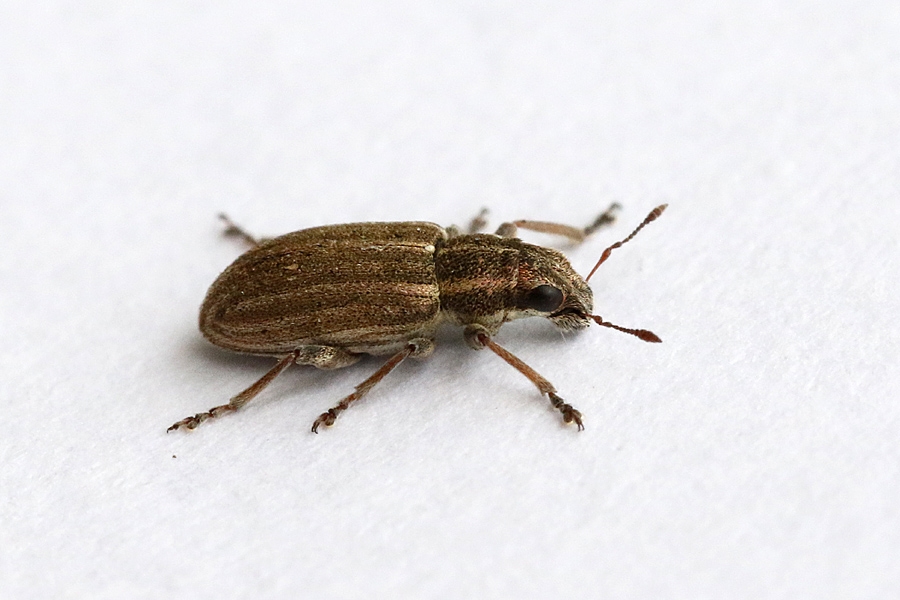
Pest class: pea_leaf_weevil